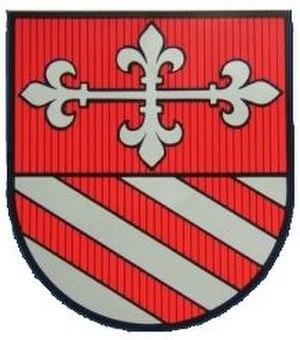
Oberöfflingen est une municipalité allemande située dans le land de Rhénanie-Palatinat et l'arrondissement de Bernkastel-Wittlich.